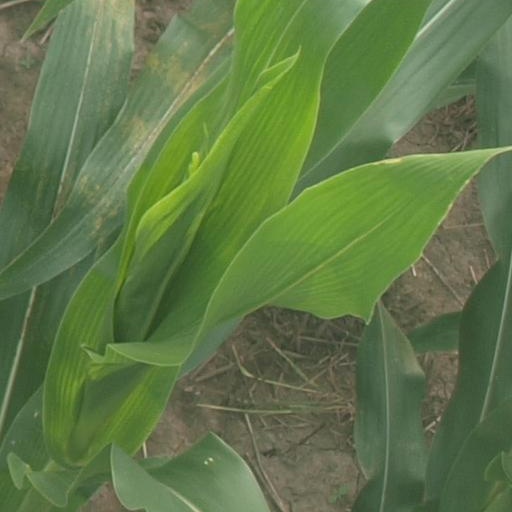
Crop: maize; corn